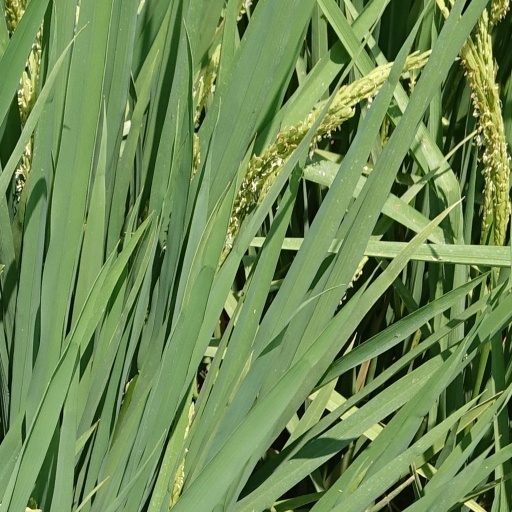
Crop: rice